Gilded Age

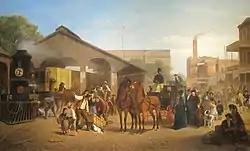
Sacramento Railroad Station in 1874

The impact can be examined through five aspects: shipping, finance, management, careers, and popular reaction.